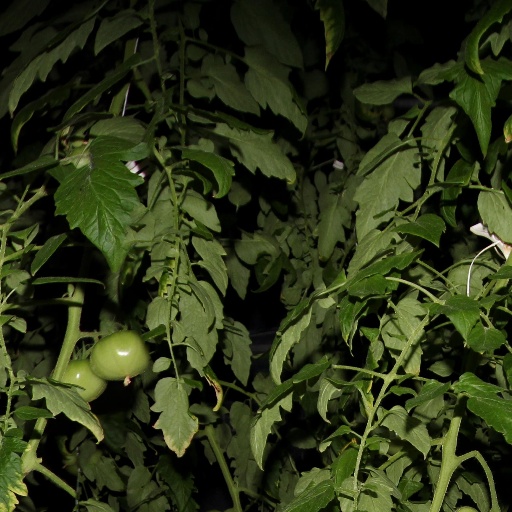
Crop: tomato